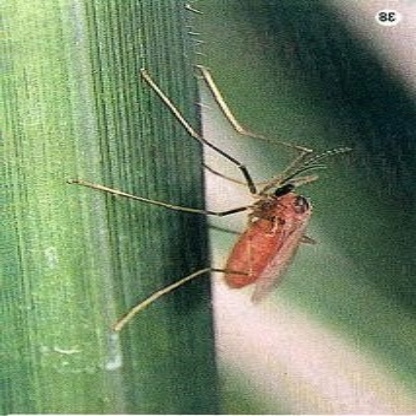
Nhãn: Sâu năn ( Muỗi hành )(Rice Gall Midge)